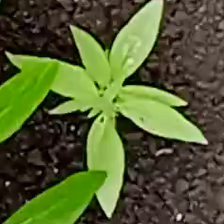
Weed species: Lamber_Quarter_plant(Chenopodium )